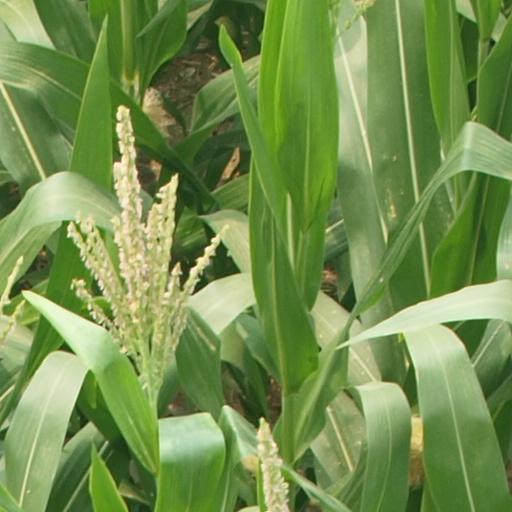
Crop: maize; corn